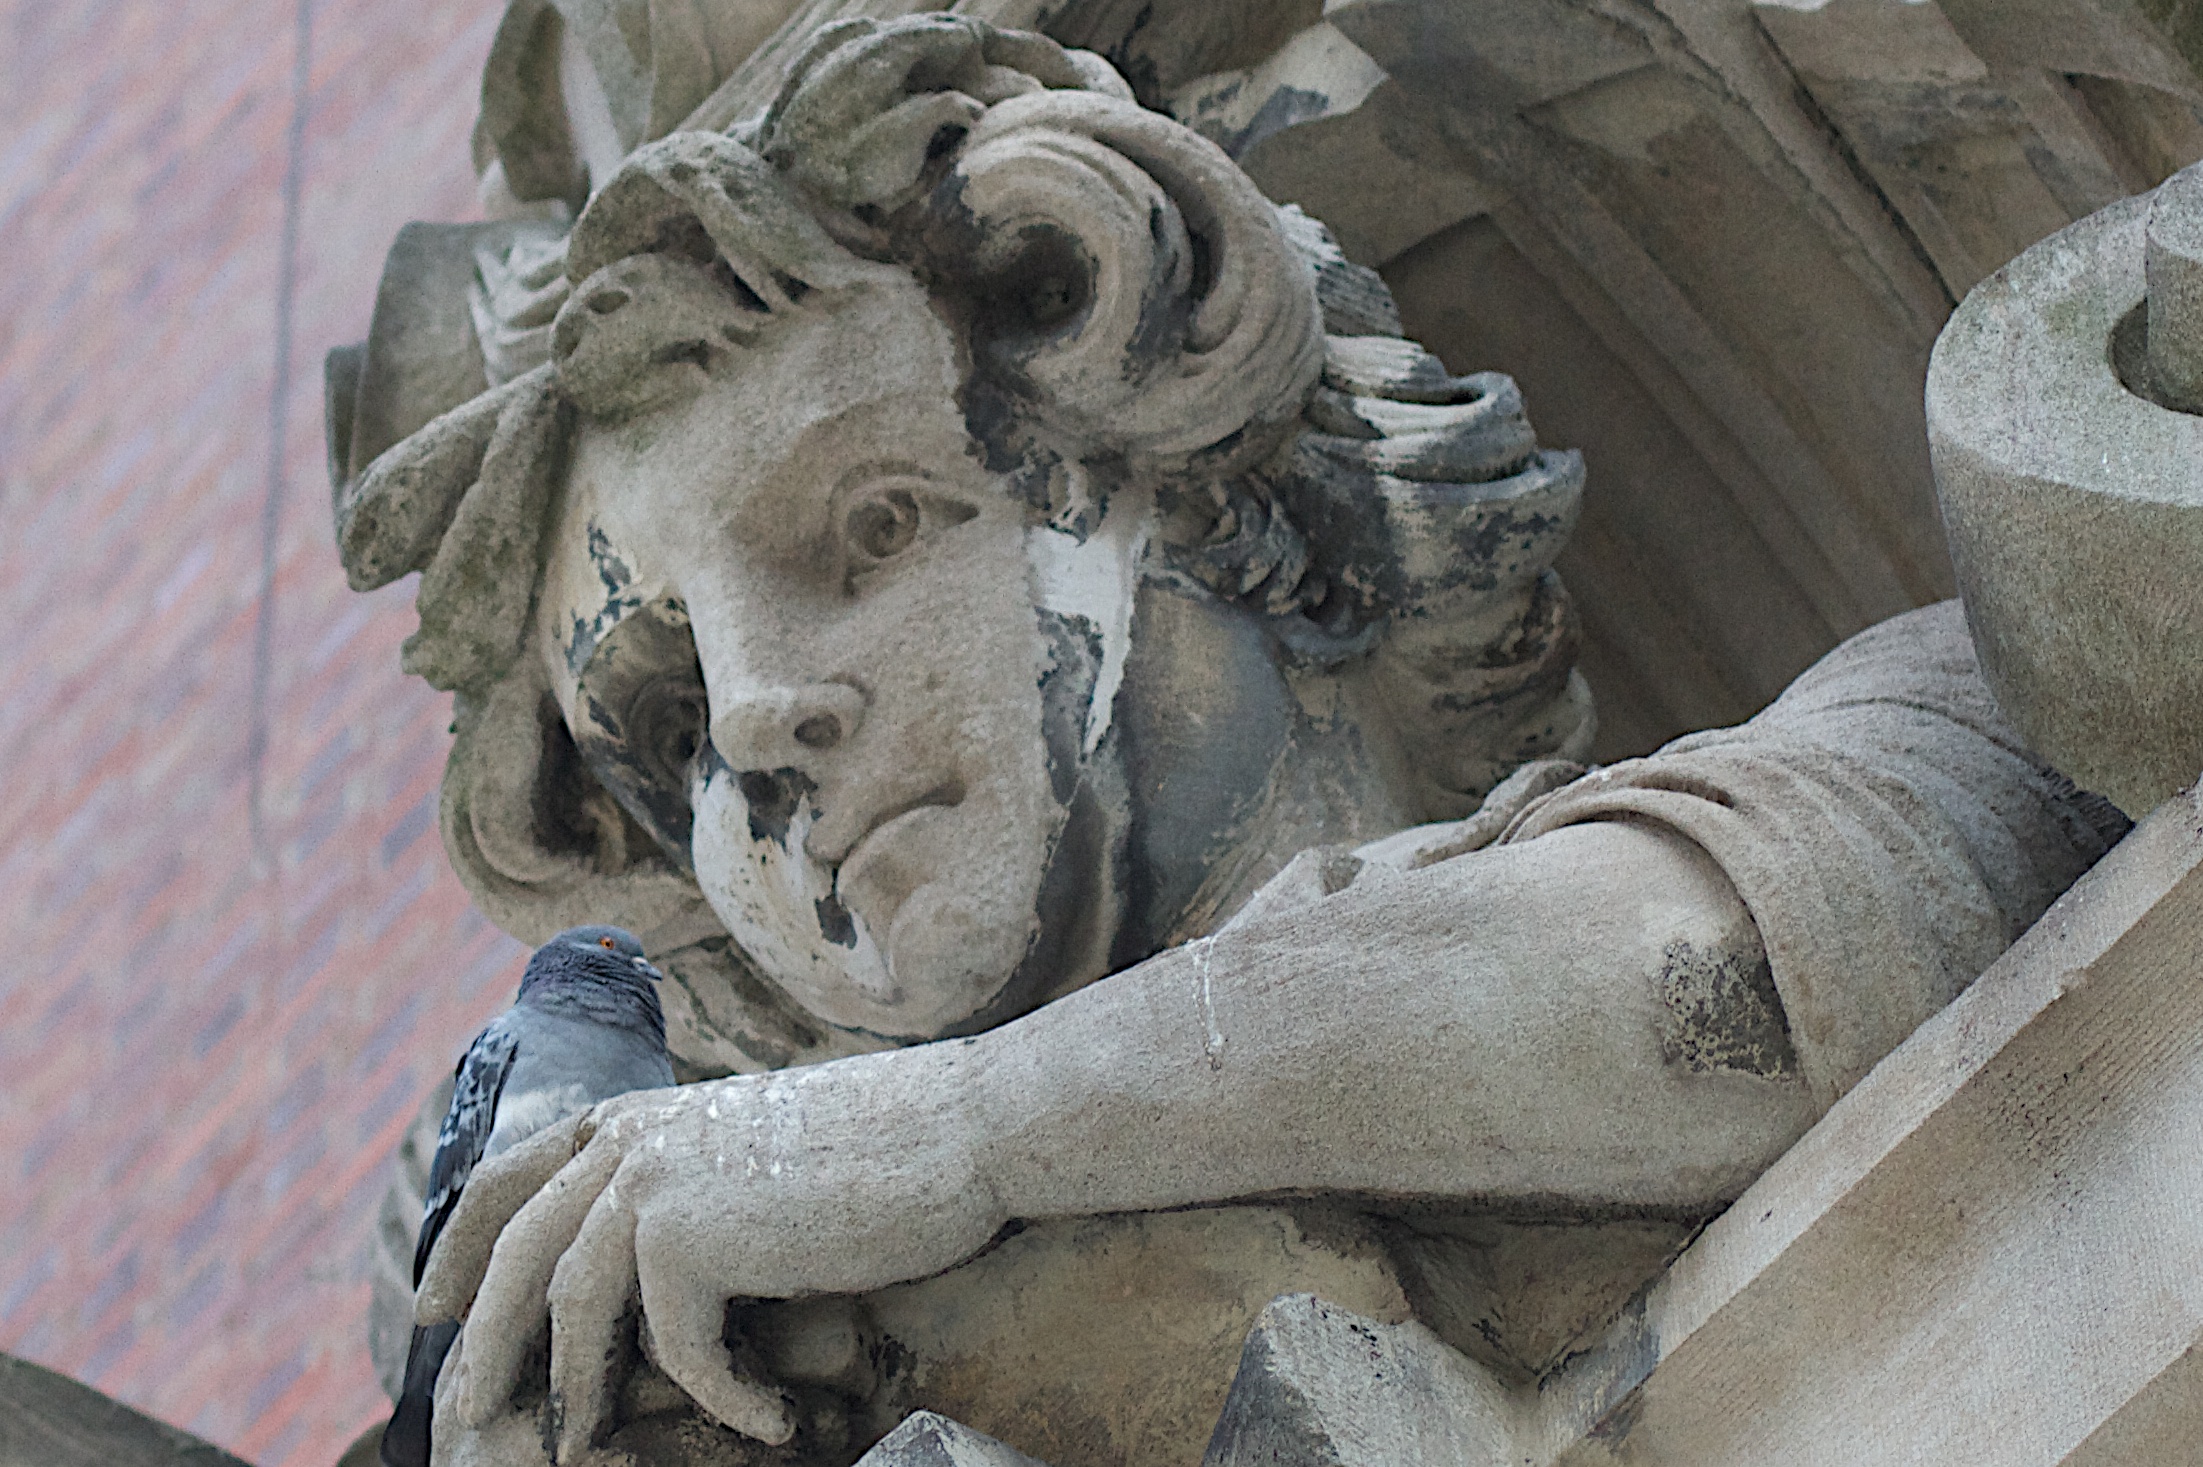
monument, statue, gargoyle, sculpture, art, temple, carving, stone carving, ancient history